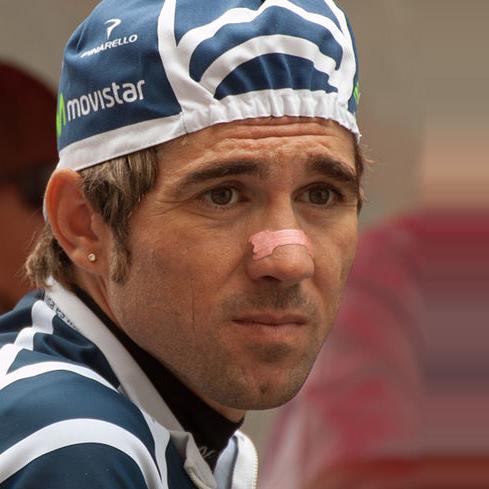
Age: 31